Strange Bargain

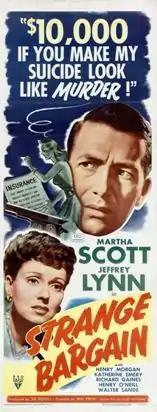
Theatrical release poster

Strange Bargain is a 1949 American crime mystery starring Martha Scott and Jeffrey Lynn. It is directed by Will Price. Harry Morgan appears in support.